Ron Tauranac

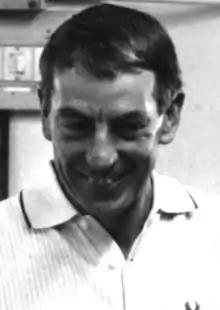
Ron Tauranac at the 1971 Monaco Grand Prix

Ronald Sidney Tauranac (13 January 1925 – 17 July 2020) was a British-Australian engineer and racing car designer, who with Formula One driver Jack Brabham founded the Brabham constructor and racing team in 1962. Following Brabham's retirement as a driver at the end of the 1970 season, Tauranac owned and managed the Brabham team until 1972, when he sold it to Bernie Ecclestone. He remained in England to assist with a redesign of a Politoys Formula One chassis for Frank Williams in 1973 and helped Trojan develop a Formula One version of their Formula 5000 car.